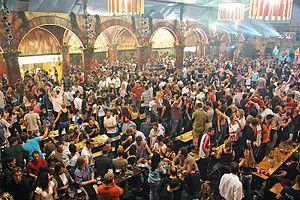
La bière allemande trouve son origine dans le haut Moyen Âge. Depuis des siècles, la bière fait partie de la culture et de la gastronomie allemande, et le pays est constellé de Bierpalast, de Biergarten, de Bierstube, de Bierkeller, de Bierhaus et Bierzelt que l'on retrouve lors des nombreuses fêtes de la bière.